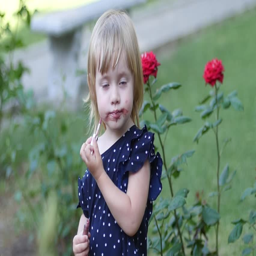
little girl paints her lips with lipstick of her mom in a park